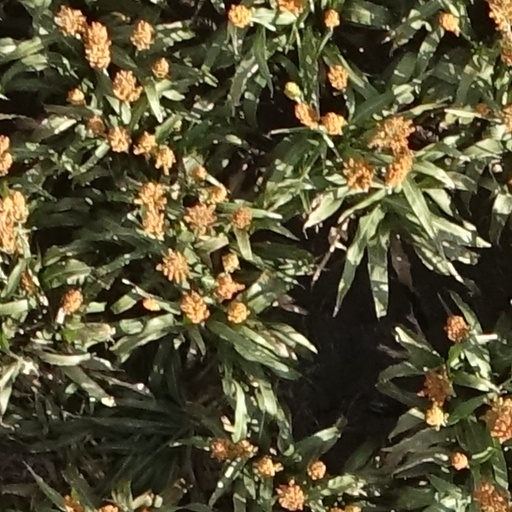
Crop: sorghum